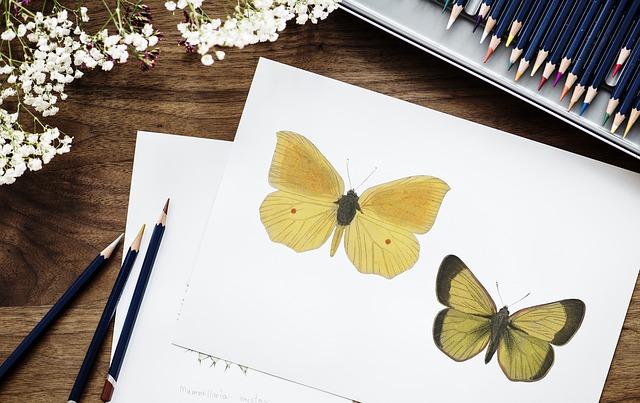
Label: butterfly